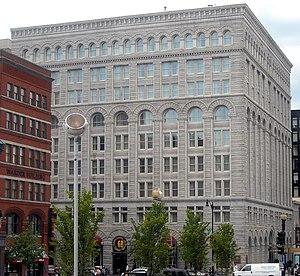
La Riggs Bank était une banque commerciale située à Washington, mais elle possédait des bureaux partout dans le monde. La Riggs Bank a été contrôlée par la famille Albritton depuis les années 1980, mais ils ont perdu le contrôle après divers scandales et des problèmes de gestion. Le 16 mai 2005, la banque a fusionné avec PNC Financial Services.